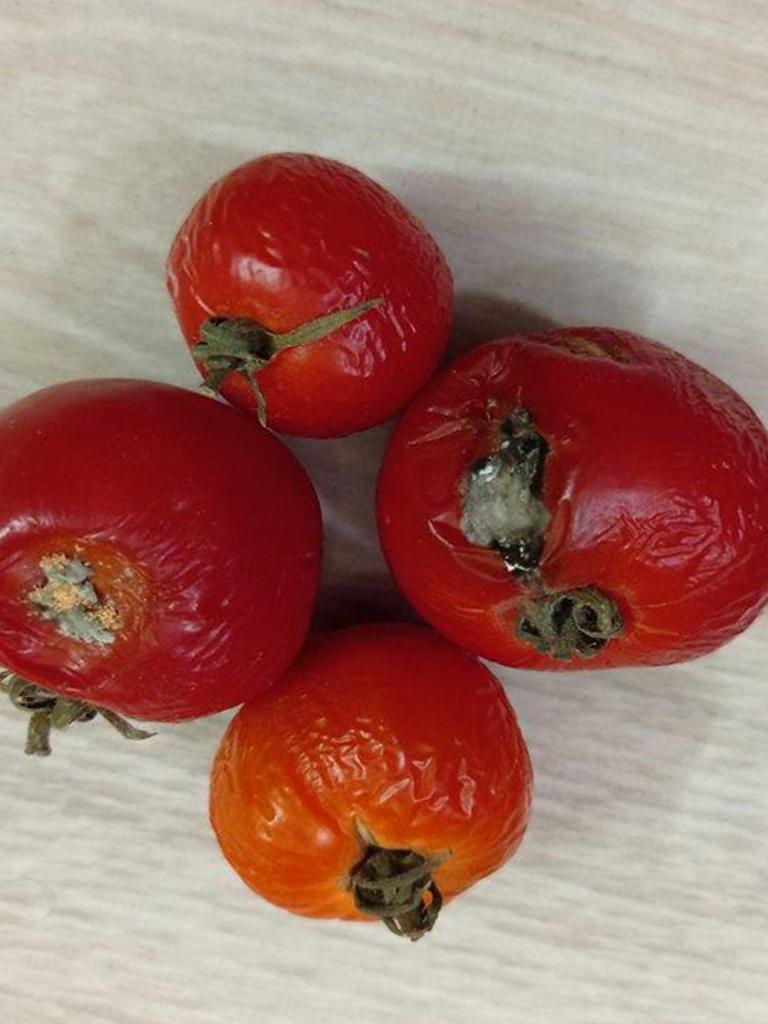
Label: Rotten